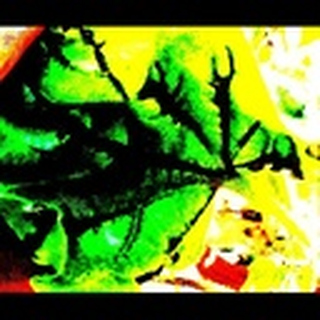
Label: cotton_bacterial_blight